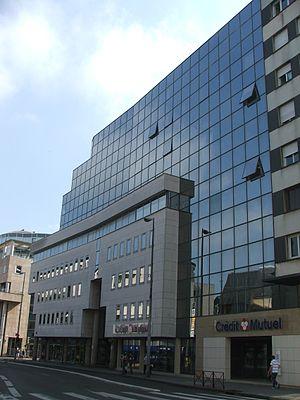
Siège du Crédit Mutuel au Mans, dans le quartier Saint-Nicolas.
Le Mans est une commune faisant partie des grandes villes du Grand Ouest français, située dans la région des Pays de la Loire et le département de la Sarthe dont elle est la préfecture.